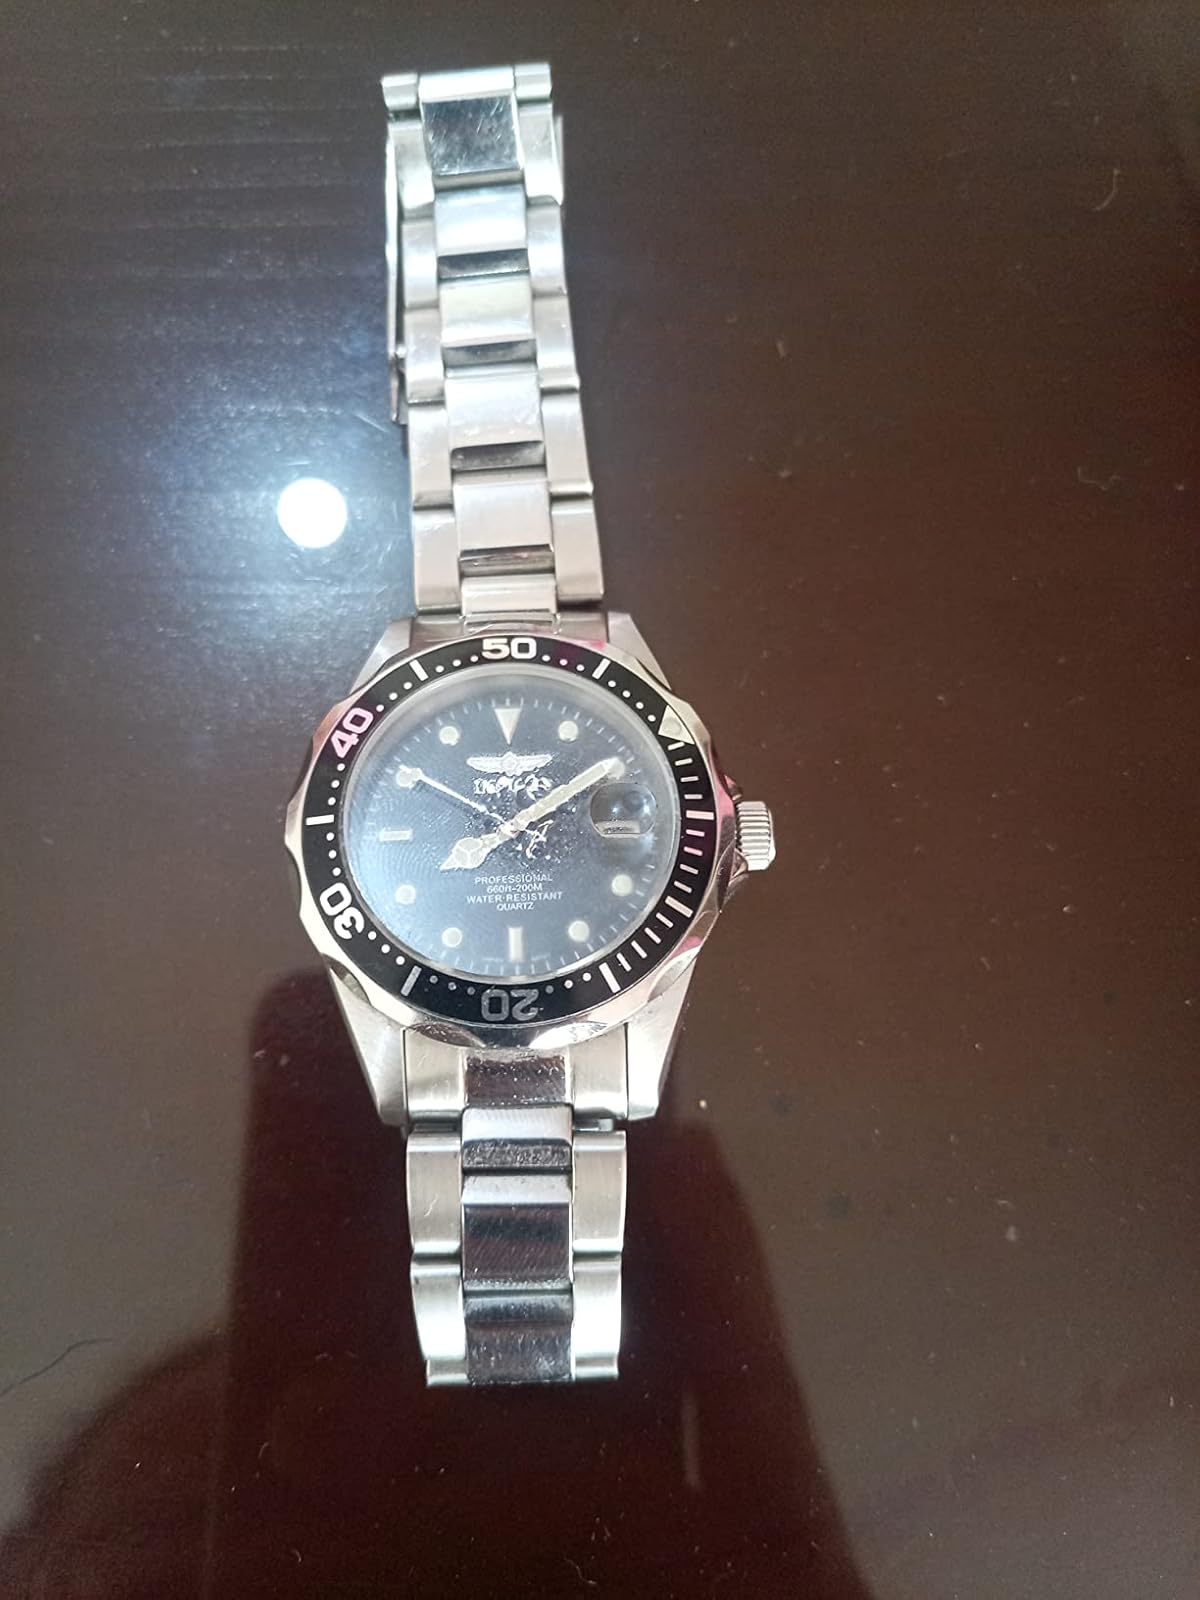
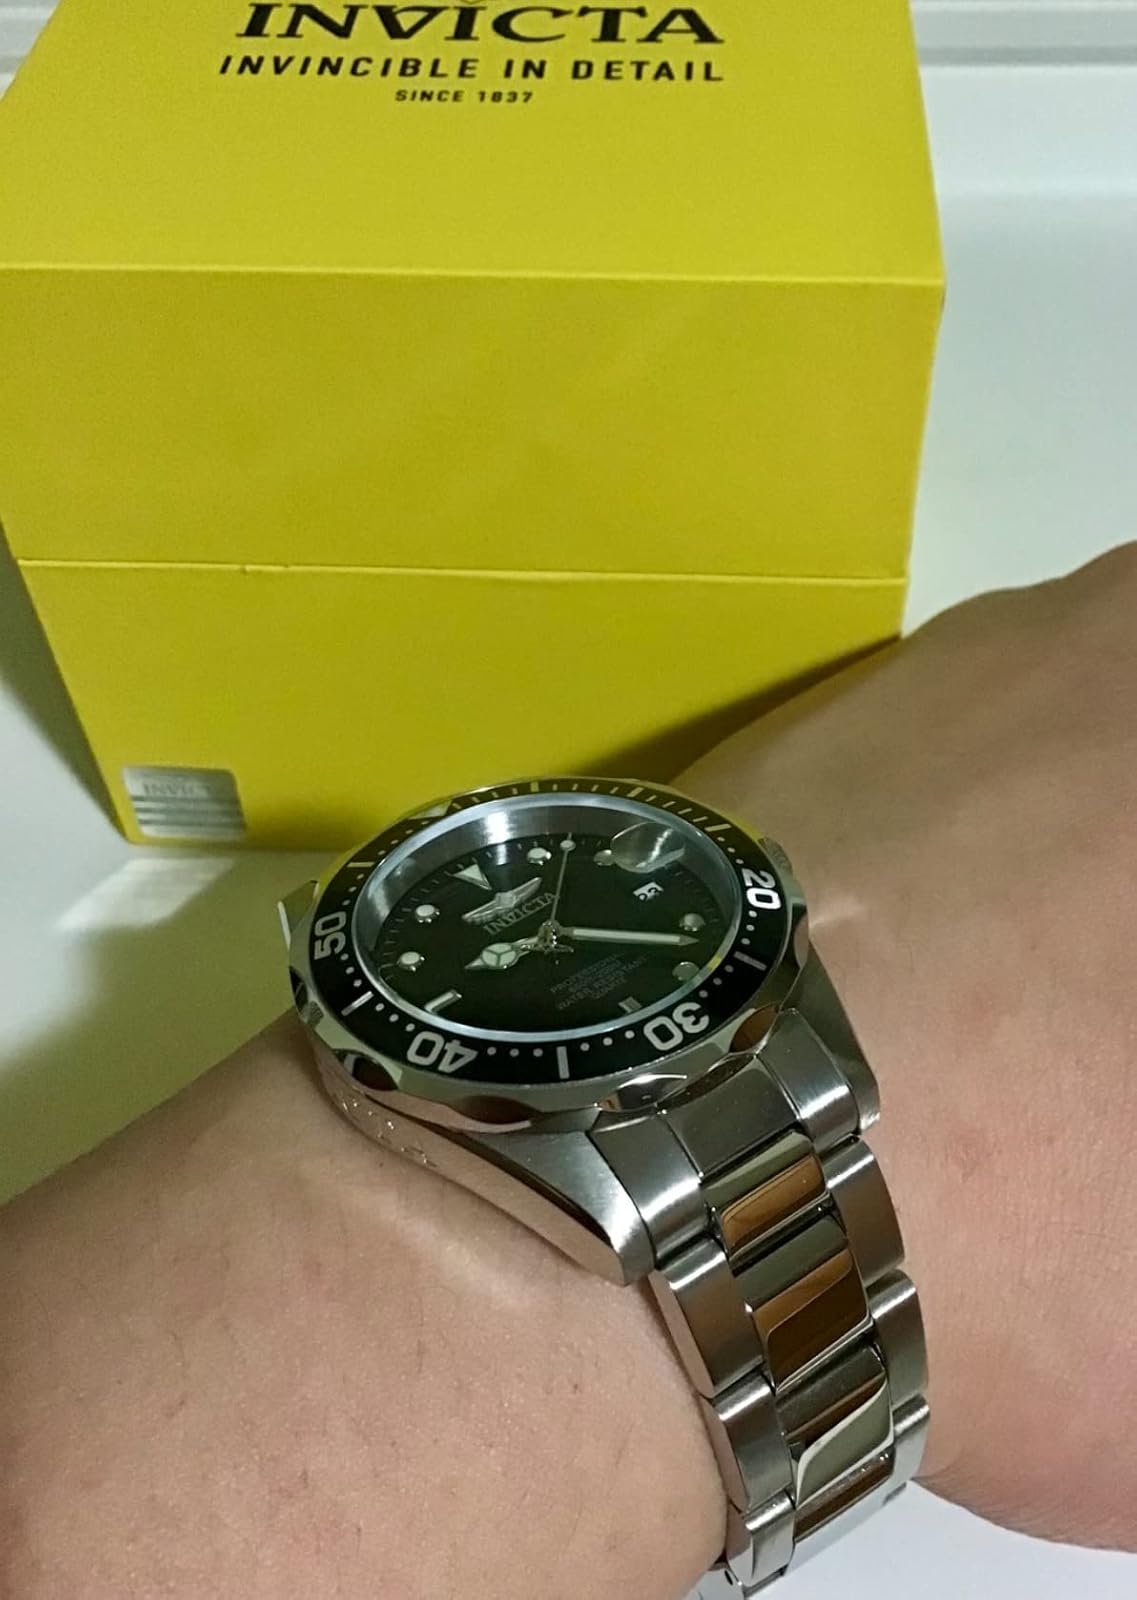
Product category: accessories_watch
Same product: yes